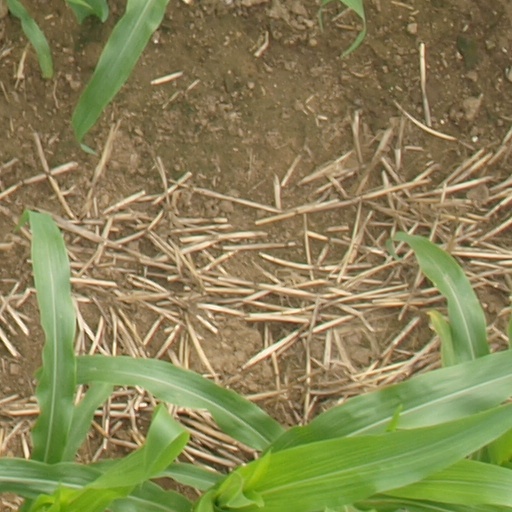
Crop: maize; corn